Robert Walker (actor, born 1918)

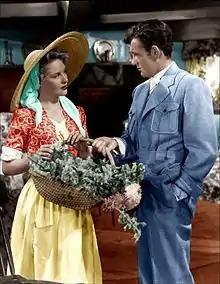
Dorothy Patrick and Walker in "Till the Clouds Roll By" (1946)

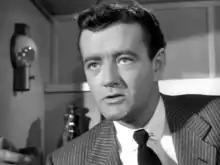
Walker in "Strangers on a Train" (1951)

Walker costarred in the weekly radio show "Maudie's Diary" from August 1941 to September 1942. Isley then returned to auditioning, and her luck changed when she was discovered in 1941 by producer David O. Selznick, who changed her name to Jennifer Jones and groomed her for stardom.